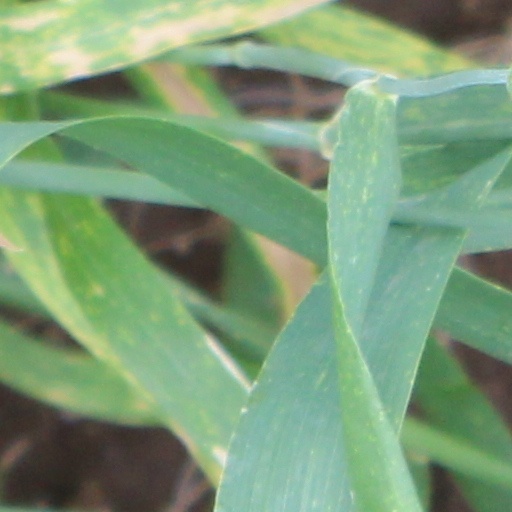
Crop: wheat